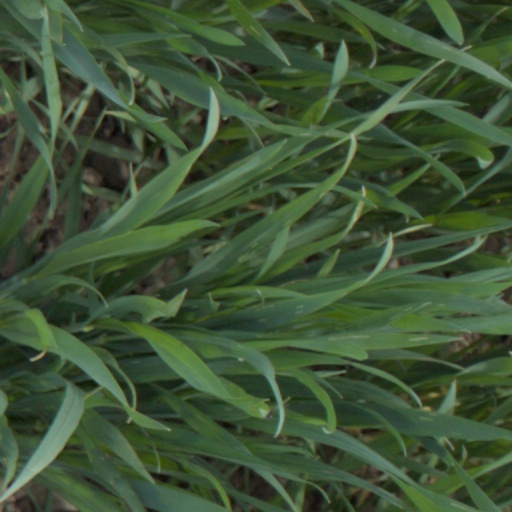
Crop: wheat